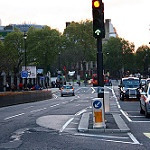
Label: street